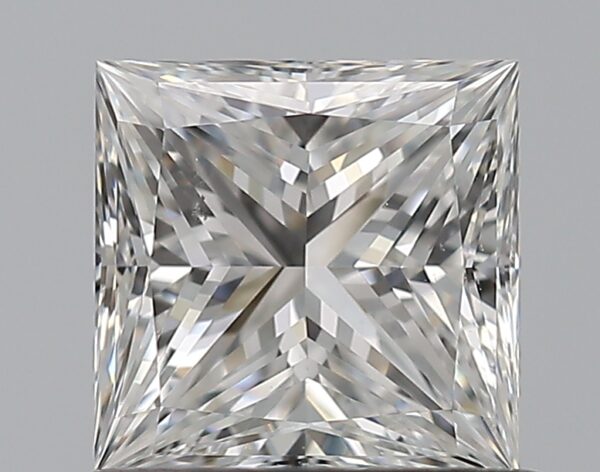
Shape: princess
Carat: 0.9
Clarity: VS2
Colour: E
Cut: EX
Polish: EX
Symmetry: VG
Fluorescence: N
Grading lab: GIA
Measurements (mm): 5.38 x 5.3 x 3.9